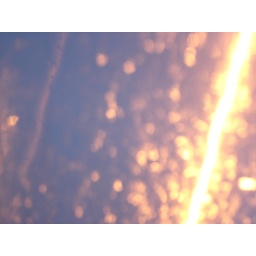
This is a picture of one of the car windows in the rain.